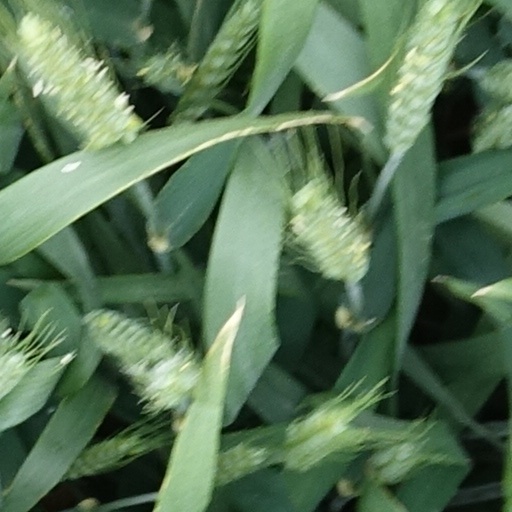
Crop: wheat